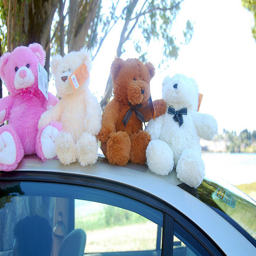
Several stuffed bear toys sitting on top of a car roof.
a couple of stuffed bears are on top of a car
A collection of stuffed toys is sitting on a car.
A number of stuffed teddy bears sit on the roof of a car.
Four teddy bears sitting on top of a car.